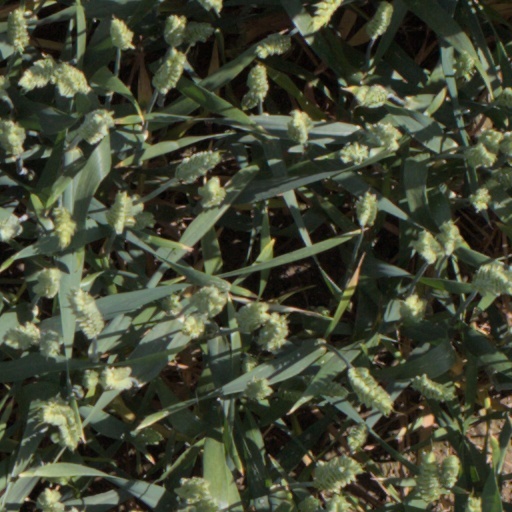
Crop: wheat